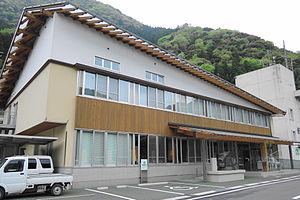
Le village d'Ōkawa est un village du district de Tosa, dans la préfecture de Kōchi au Japon.